Racing Club Warwick F.C.

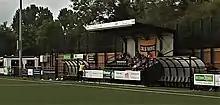
One of the seated stands at Townsend Meadow in 2021

They were formed in 1919 under the name of Saltisford Rovers and played in various local leagues including the Warwick League, Leamington & District League and the Warwickshire Combination until 1967. During this period the club won a number of honours, including the Birmingham Alliance Senior Cup when they defeated Birmingham City in the final at St. Andrews. In 1967 the club joined the West Midlands (Regional) League. Three years later they changed to their current name (which came from the fact that their ground is by Warwick Racecourse) and soon afterwards switched to the Midland Football Combination, where they were champions in 1988 and runners-up in 1989. After the latter honour they gained promotion to the Southern League where they remained until 2003 when they finished bottom of the Western Division and dropped into the Midland Football Alliance. They remained in the Midland Football Alliance until the end of the 2008–09 season, when they were relegated to the Midland Football Combination Premier Division, now the Midland Football League Division One. At the start of the 2016–17 season the club began huge infrastructure renovations following the arrival of local businessman Chairman Gary Vella and the new committee members the previous year, including new changing rooms, floodlighting, stands and artificial training area. The club's record win is 15–0 recorded on 26 December 2016. They gained their first promotion for 30 years in 2018-19 as runners-up in the Midland Football League Division One. The club installed a 3g pitch in the winter of 2020 in order to expand their community activity and provide a broad spectrum of football to include women's and disability amongst other community groups. The West Midlands Ambulance Service will play their home fixtures at the ground.